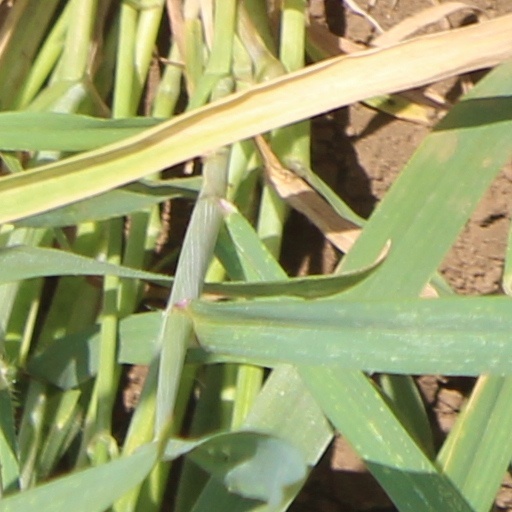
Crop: wheat